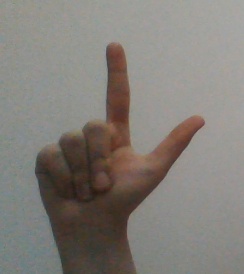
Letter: laam